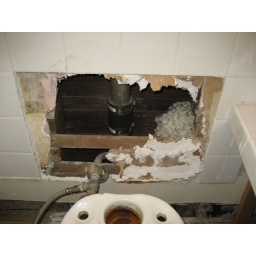
Close up of the hole in the bathroom wall